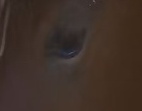
Face region: eyes (orbital_tightening_and_eye_area)
Pain indicator: not_present